Gilles Babinet

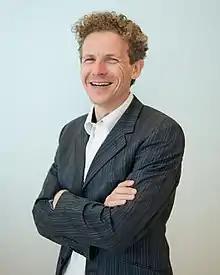
Gilles Babinet in 2009.

He represents France in the Digital Champions group built by the European Union.